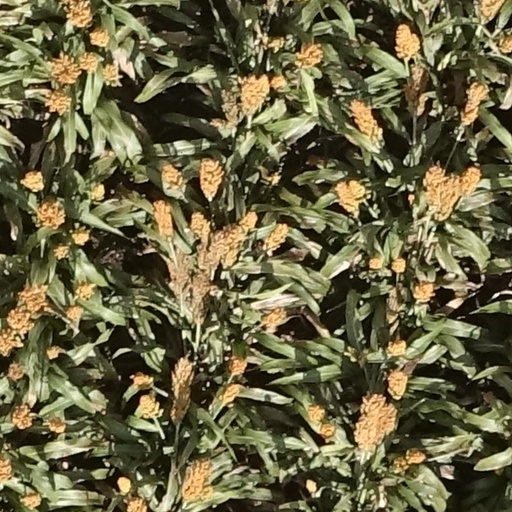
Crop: sorghum